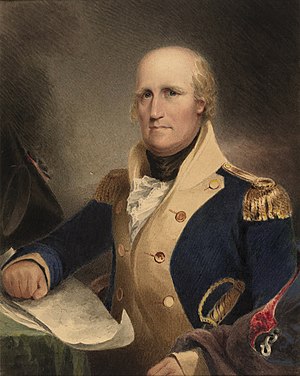
George Rogers Clark
George Rogers Clark
George Rogers Clark var amerikansk militærleder i det nordvestlige pionérområde under den amerikanske uafhængighedskrig. Amerikanerne regner ham som en af de store militærhelte på grund af hans erobring af Nordvestterritoriet. Hans yngre bror William var en af lederne i Lewis og Clark-ekspeditionen.